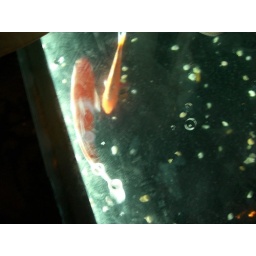
There were fish in the floor